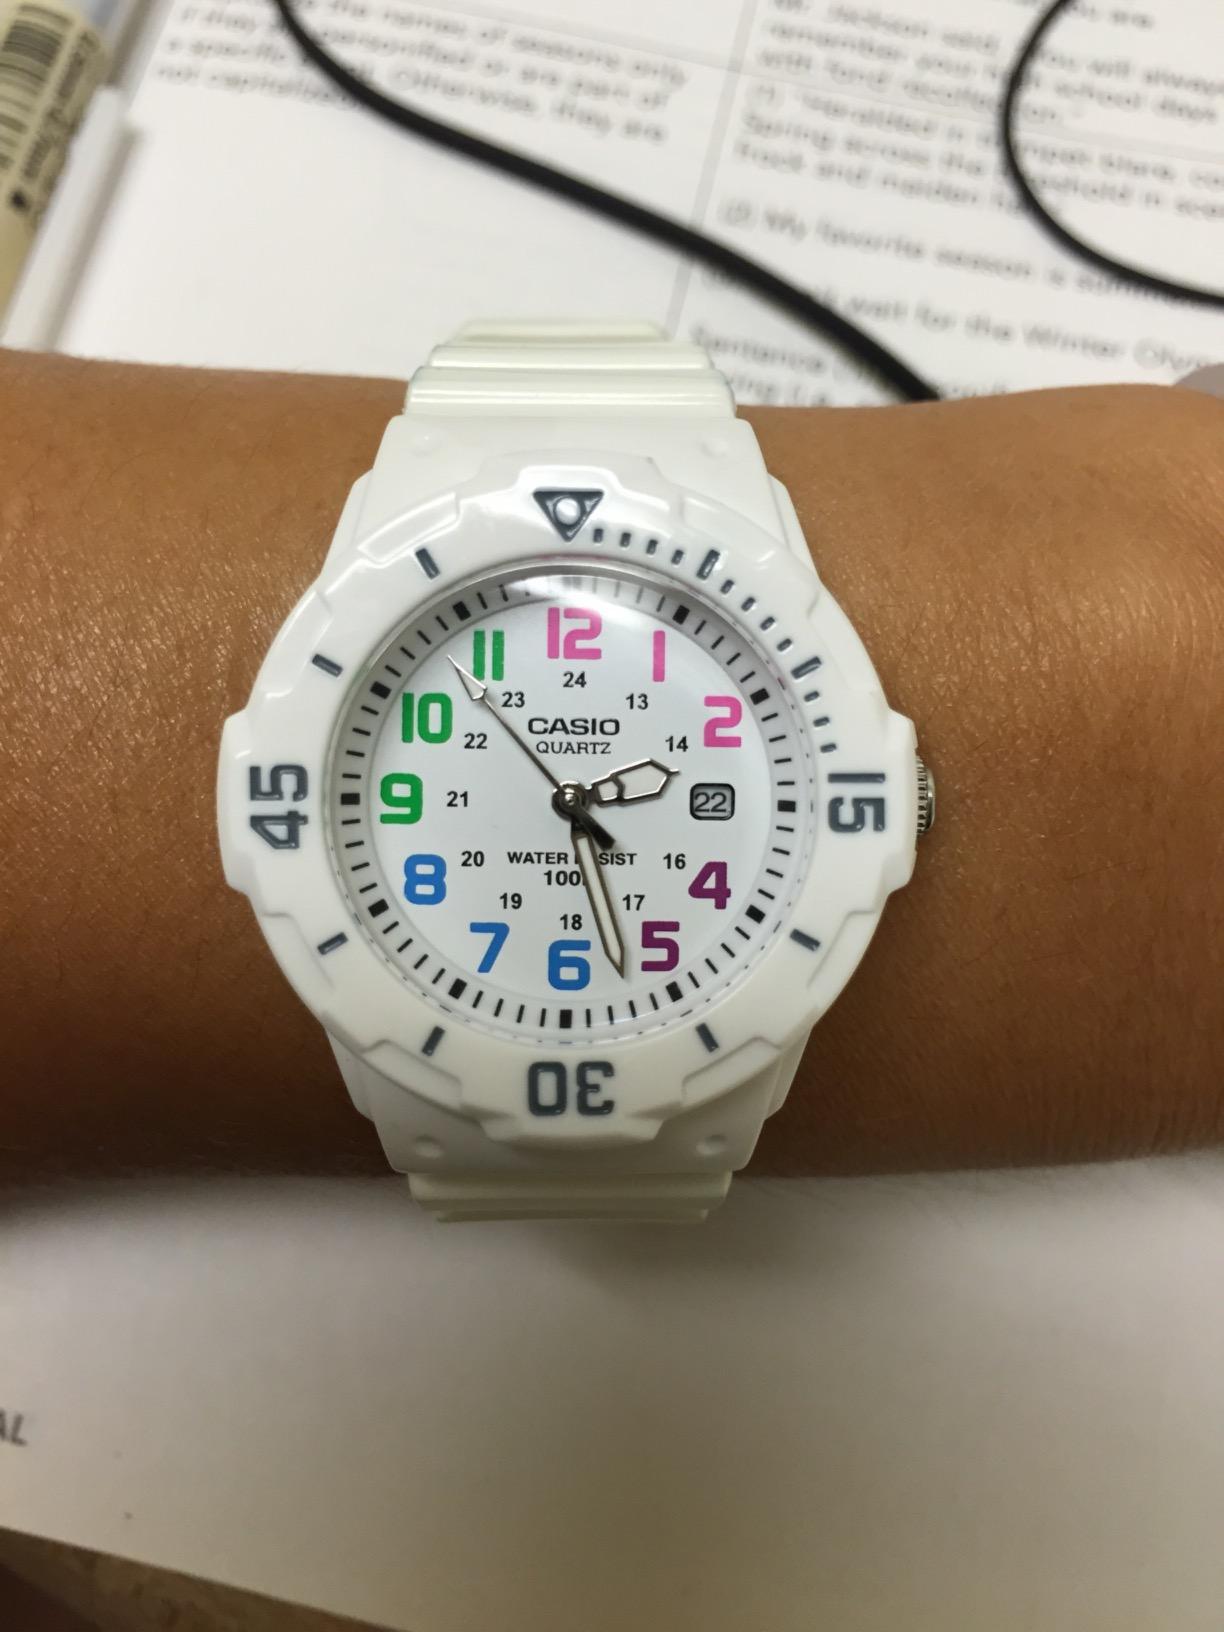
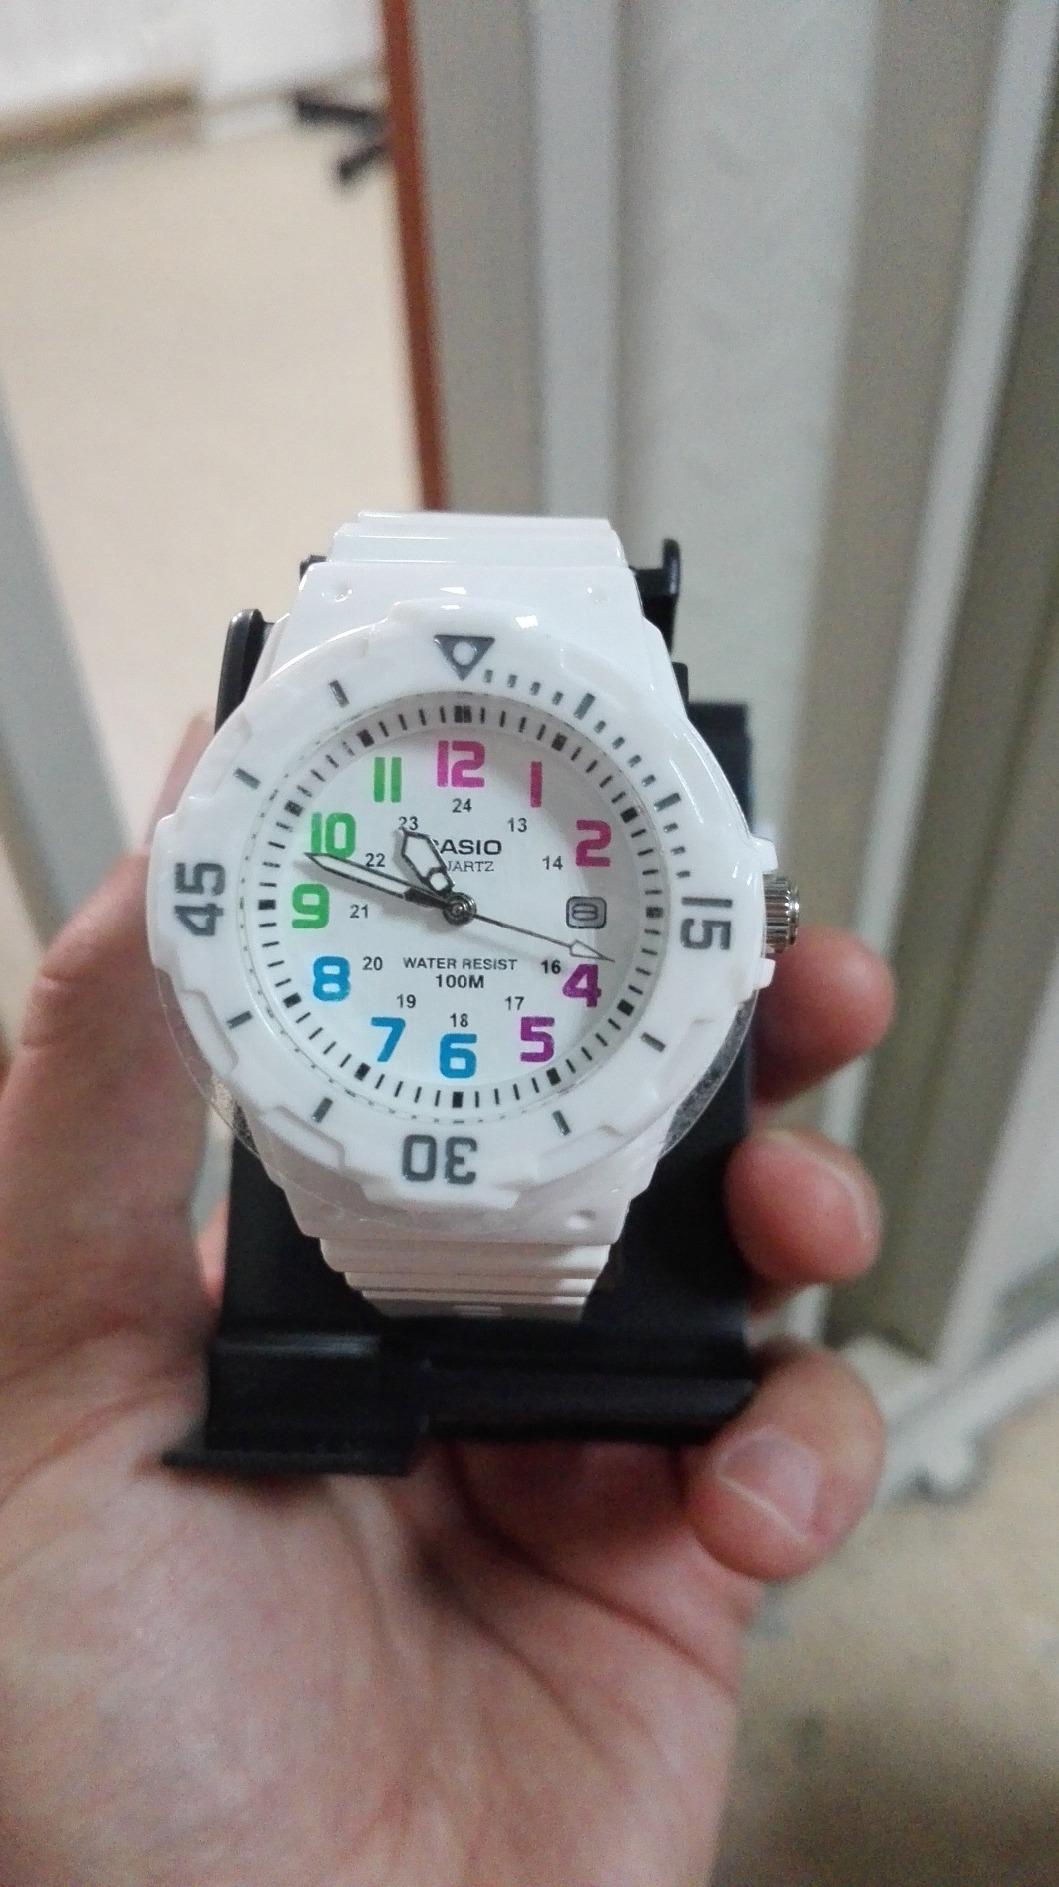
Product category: accessories_watch
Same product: yes